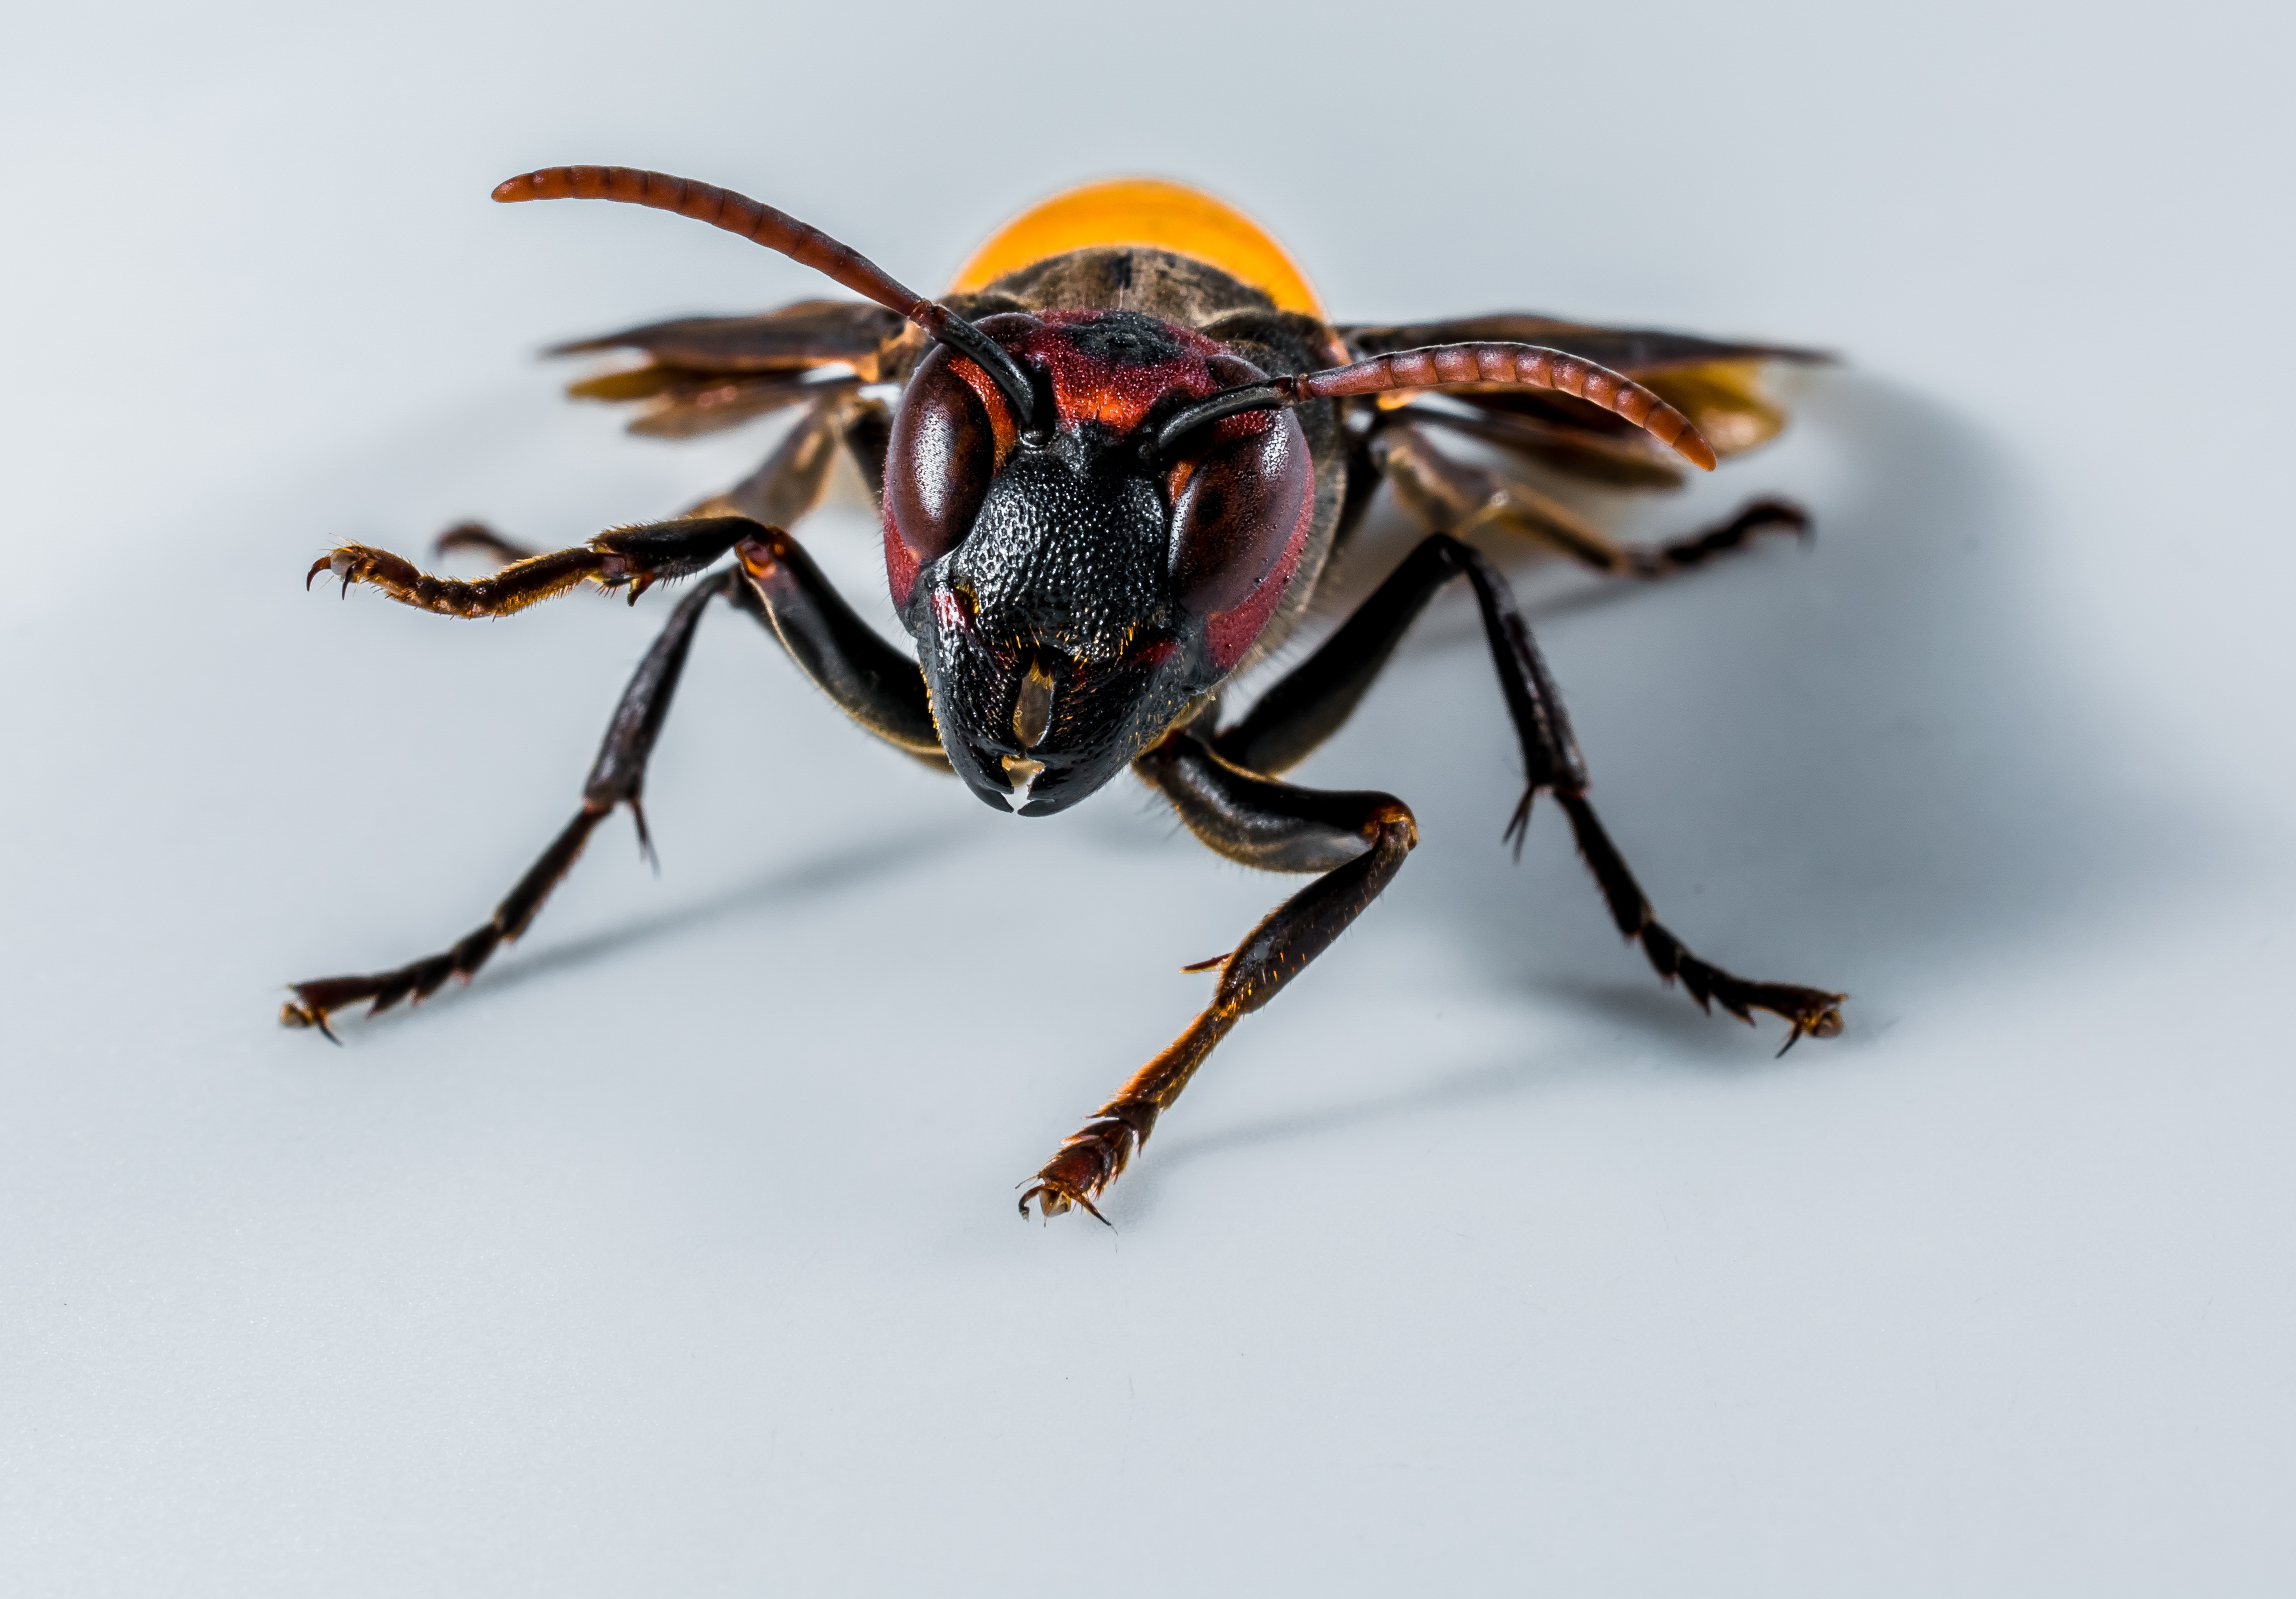
photography, fly, insect, close, fauna, invertebrate, close up, hornet, wasp, pest, macro photography, arthropod, membrane winged insect, scarabs